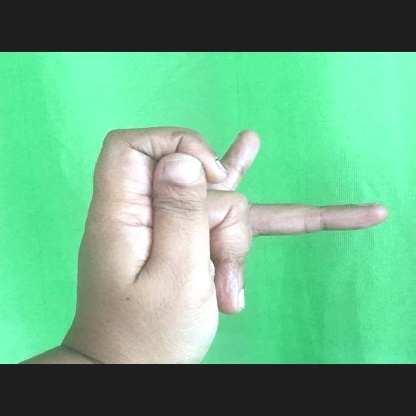
Mudra: Katakamukha